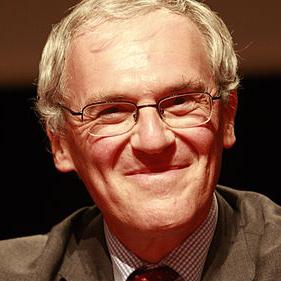
Age: 52